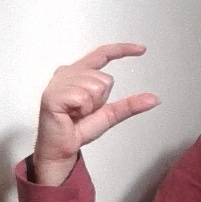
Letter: dal